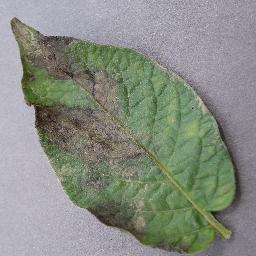
Label: Potato___Late_blight